Baghrir
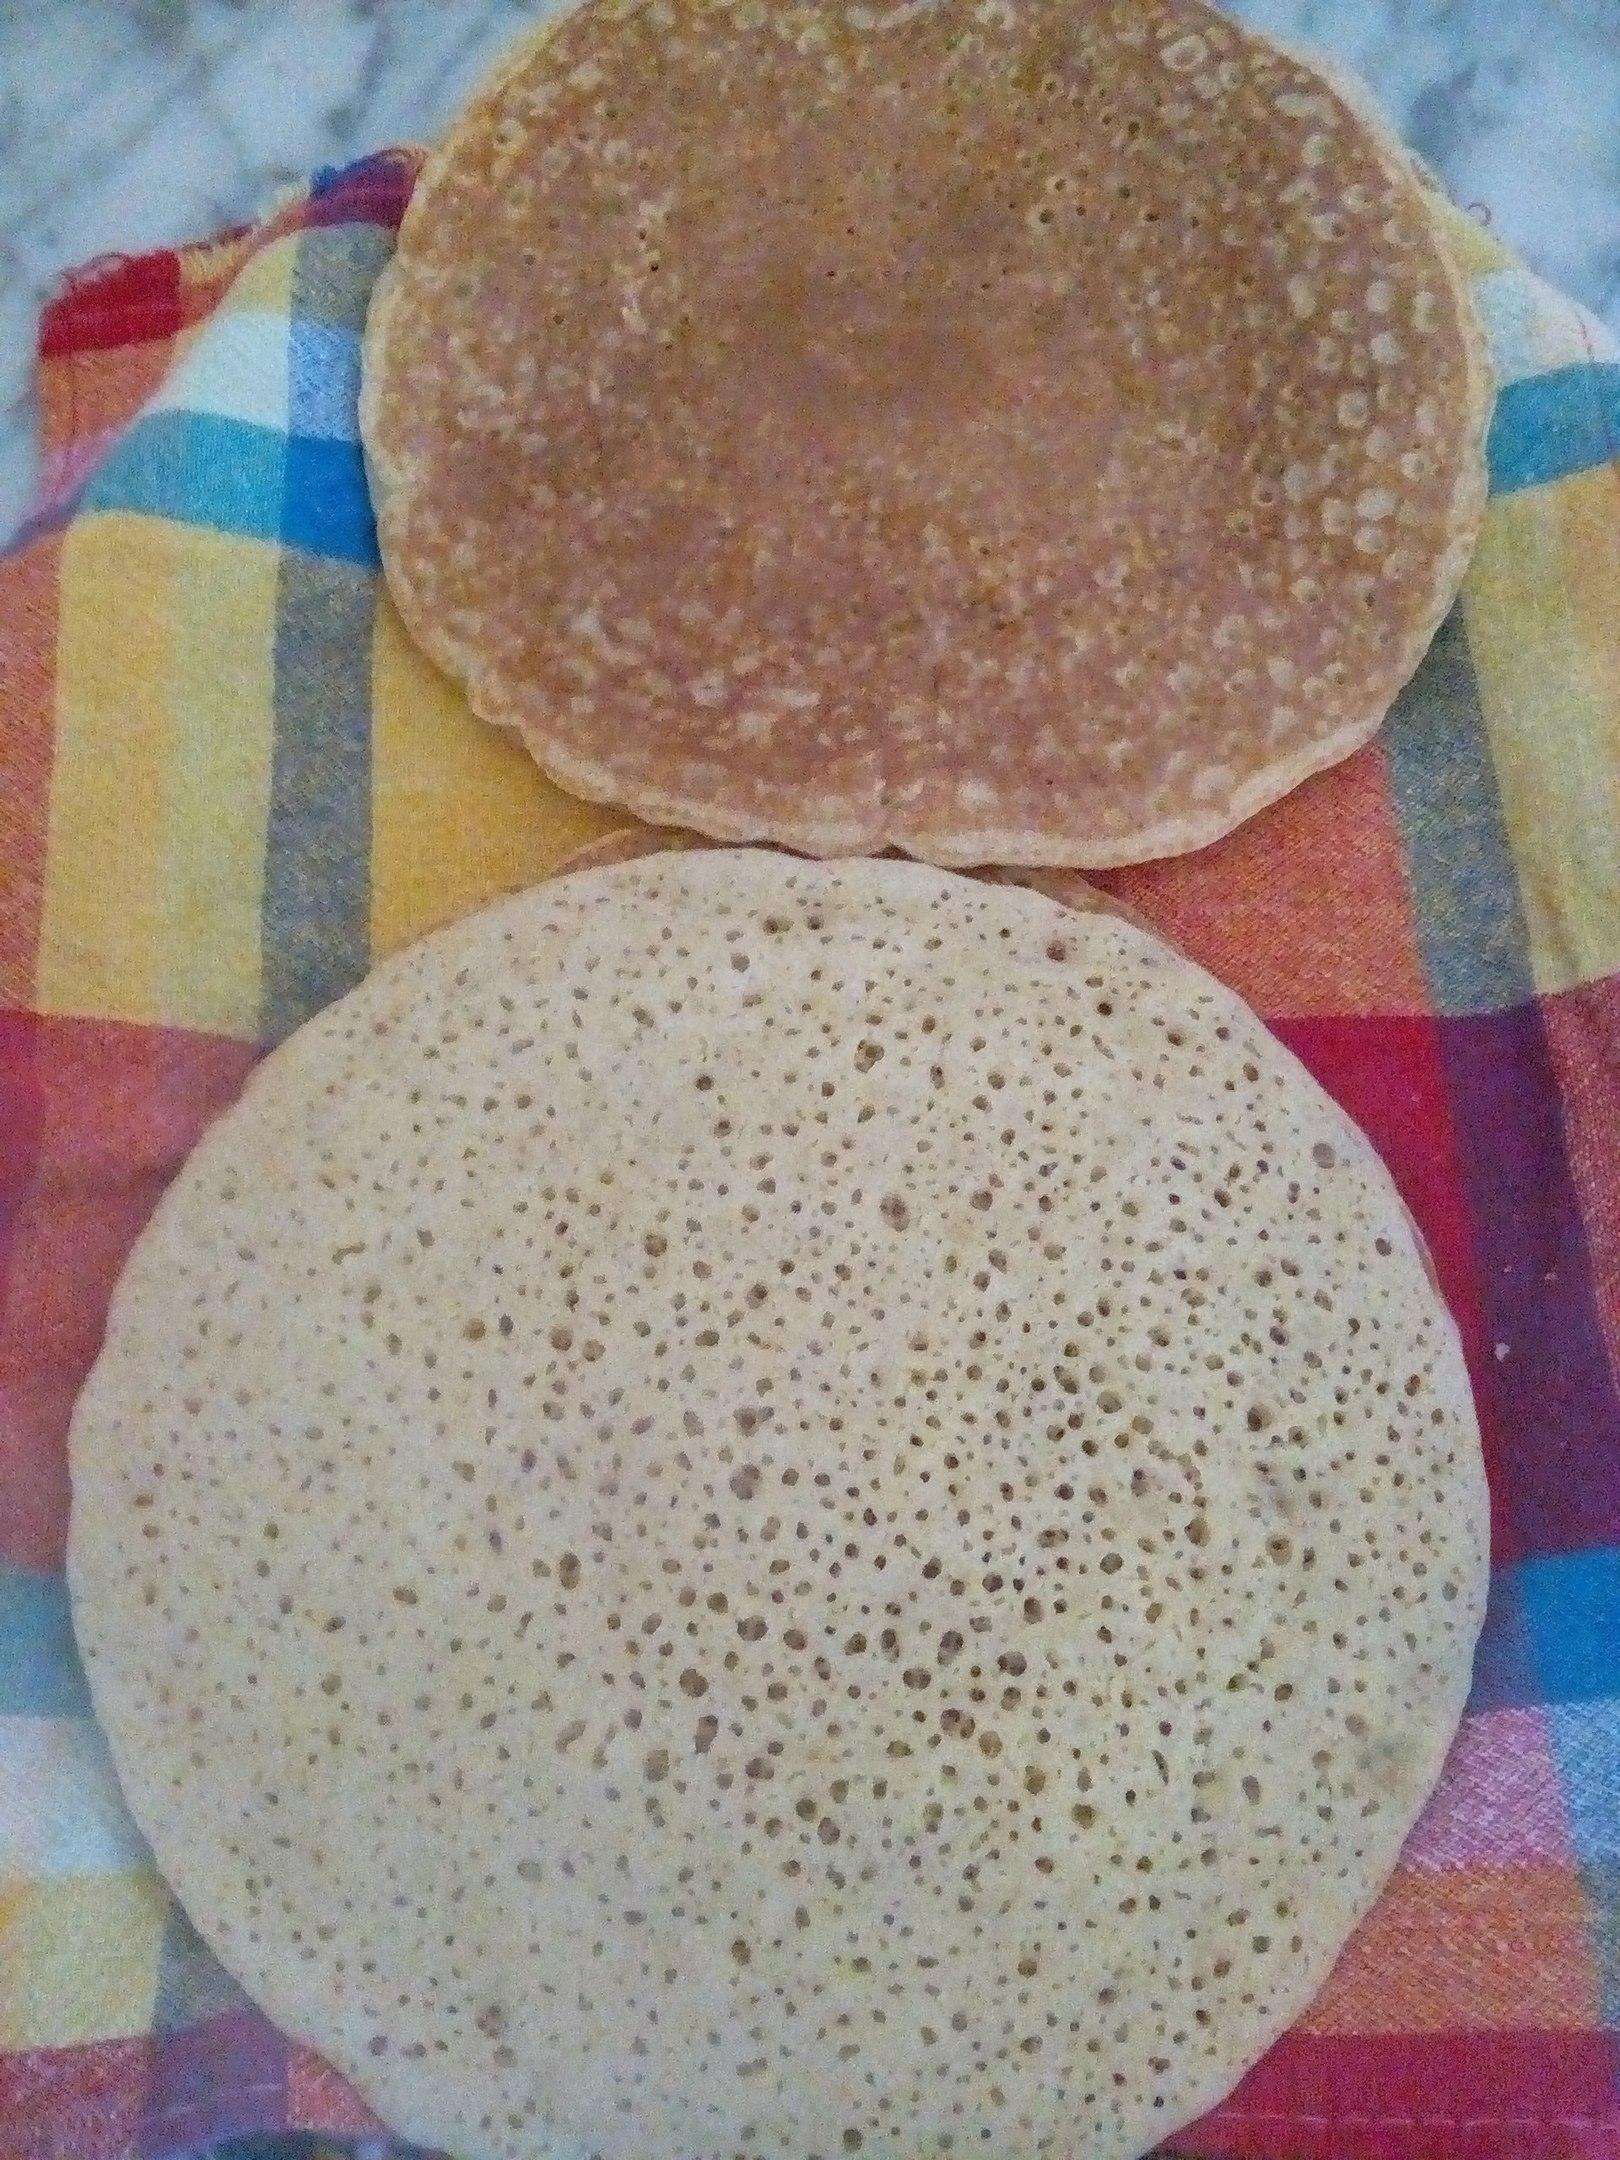
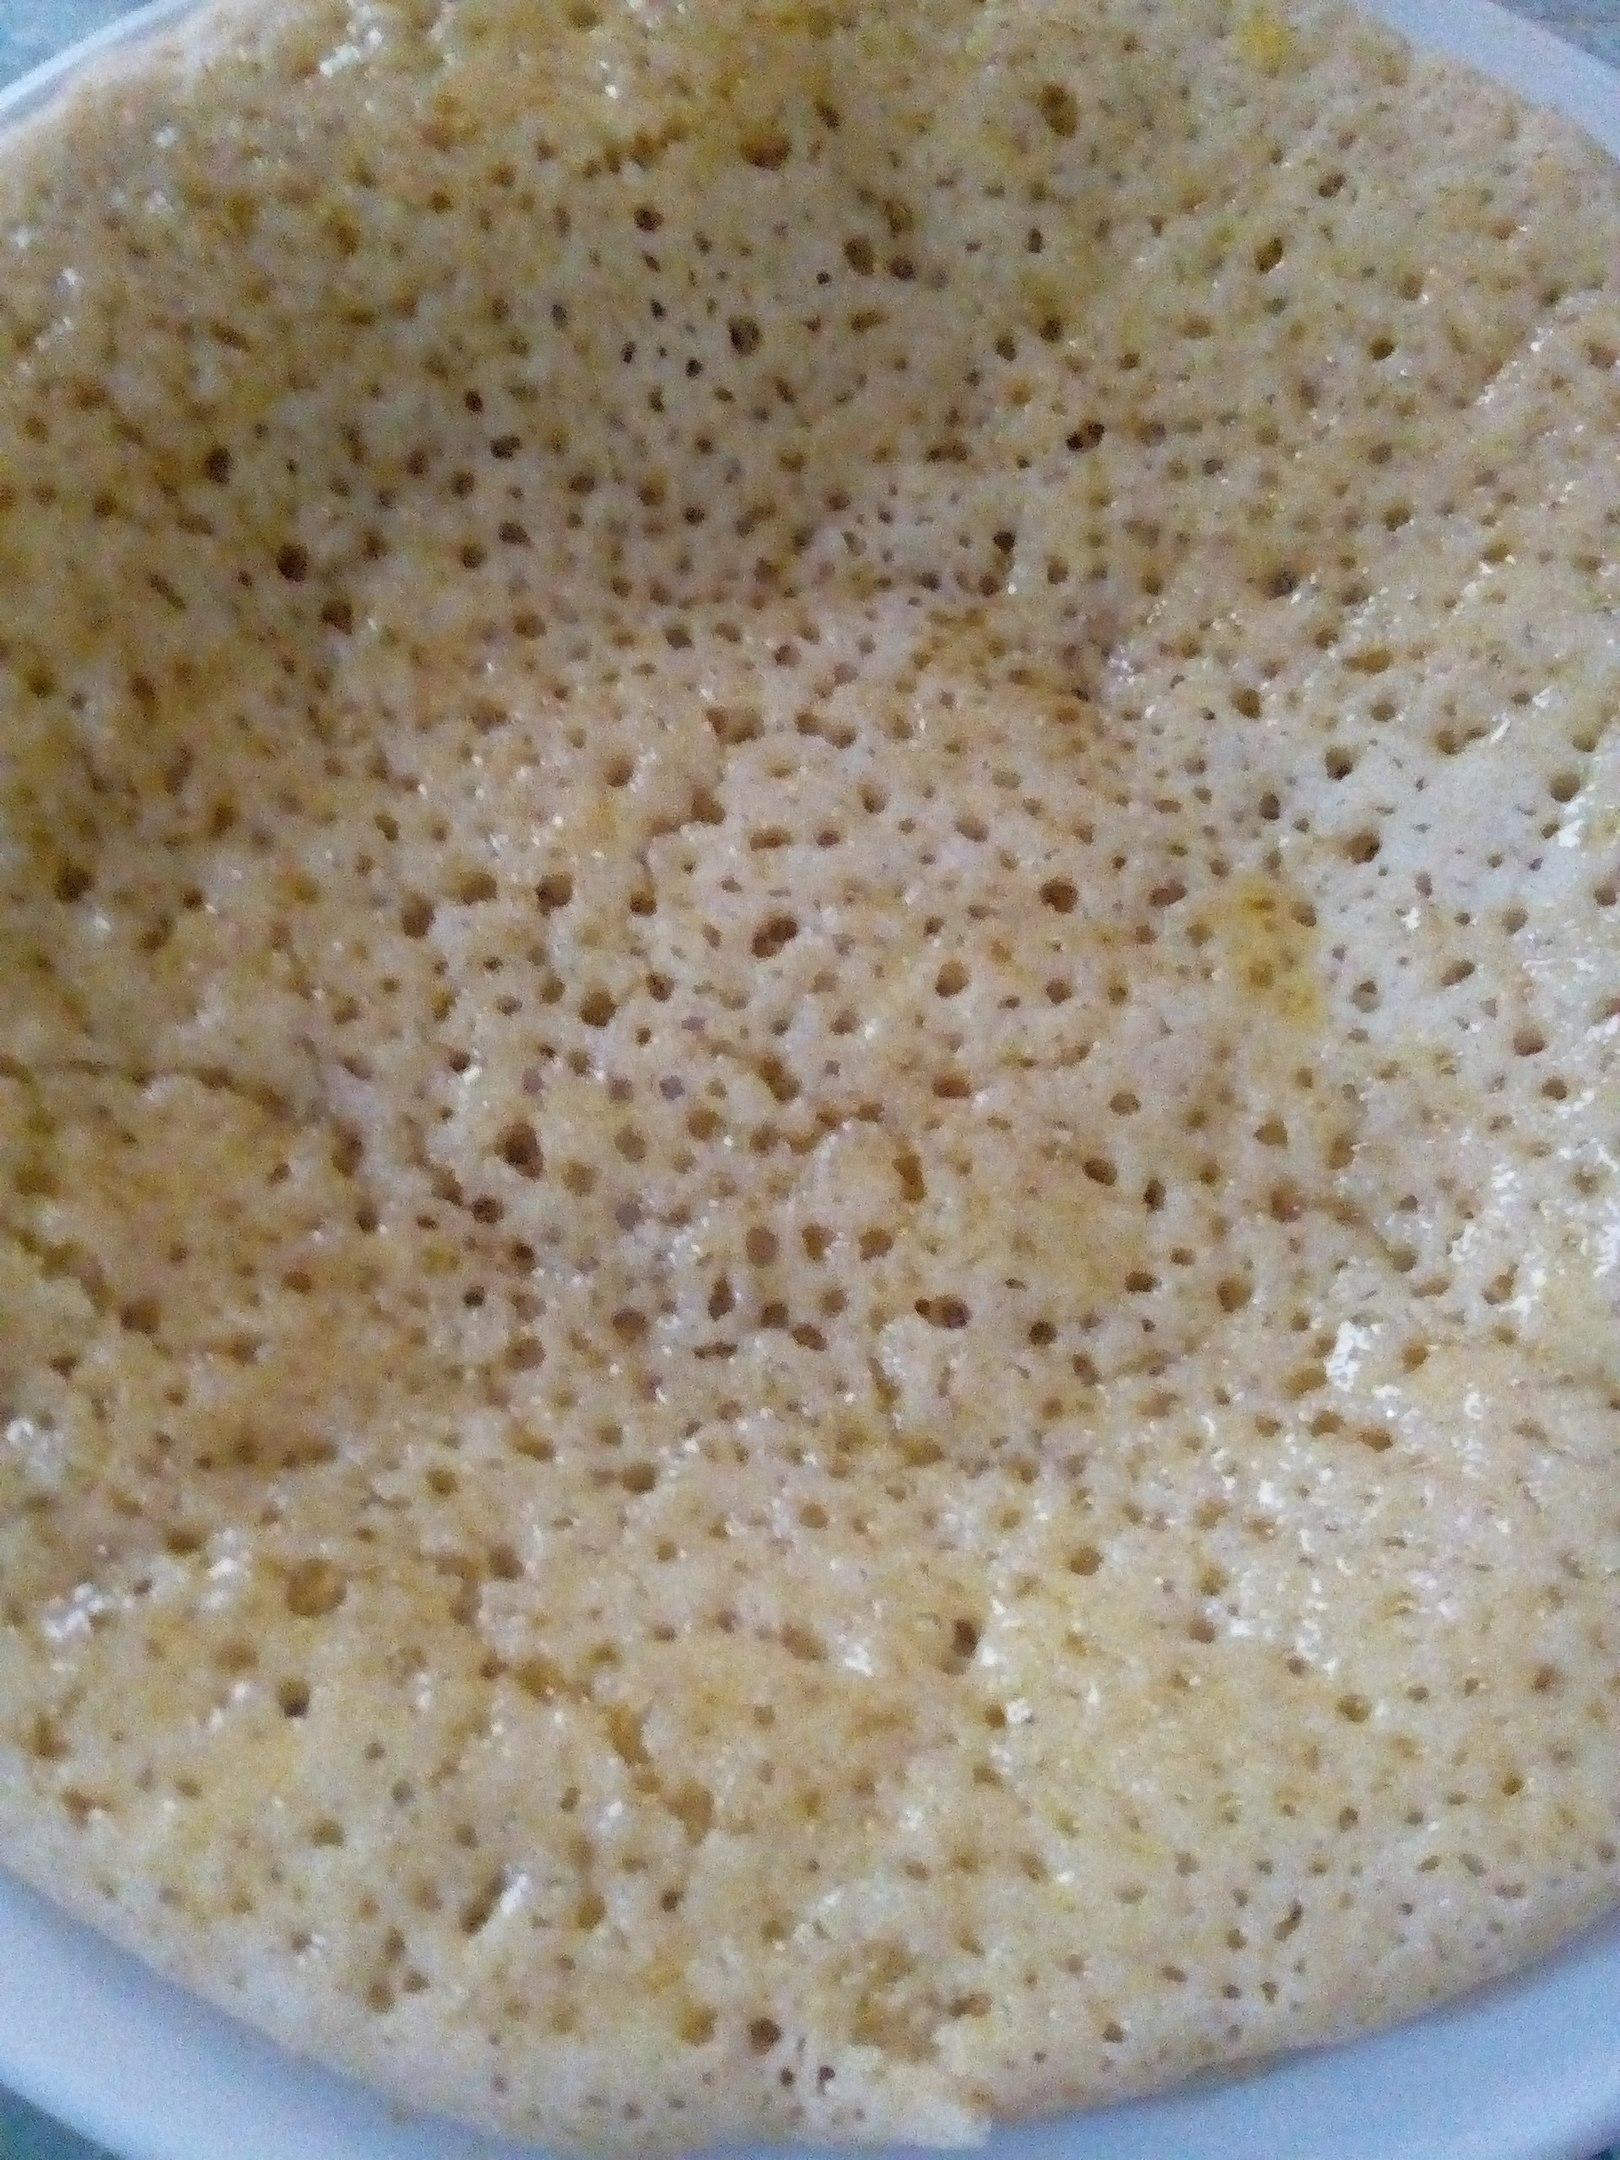
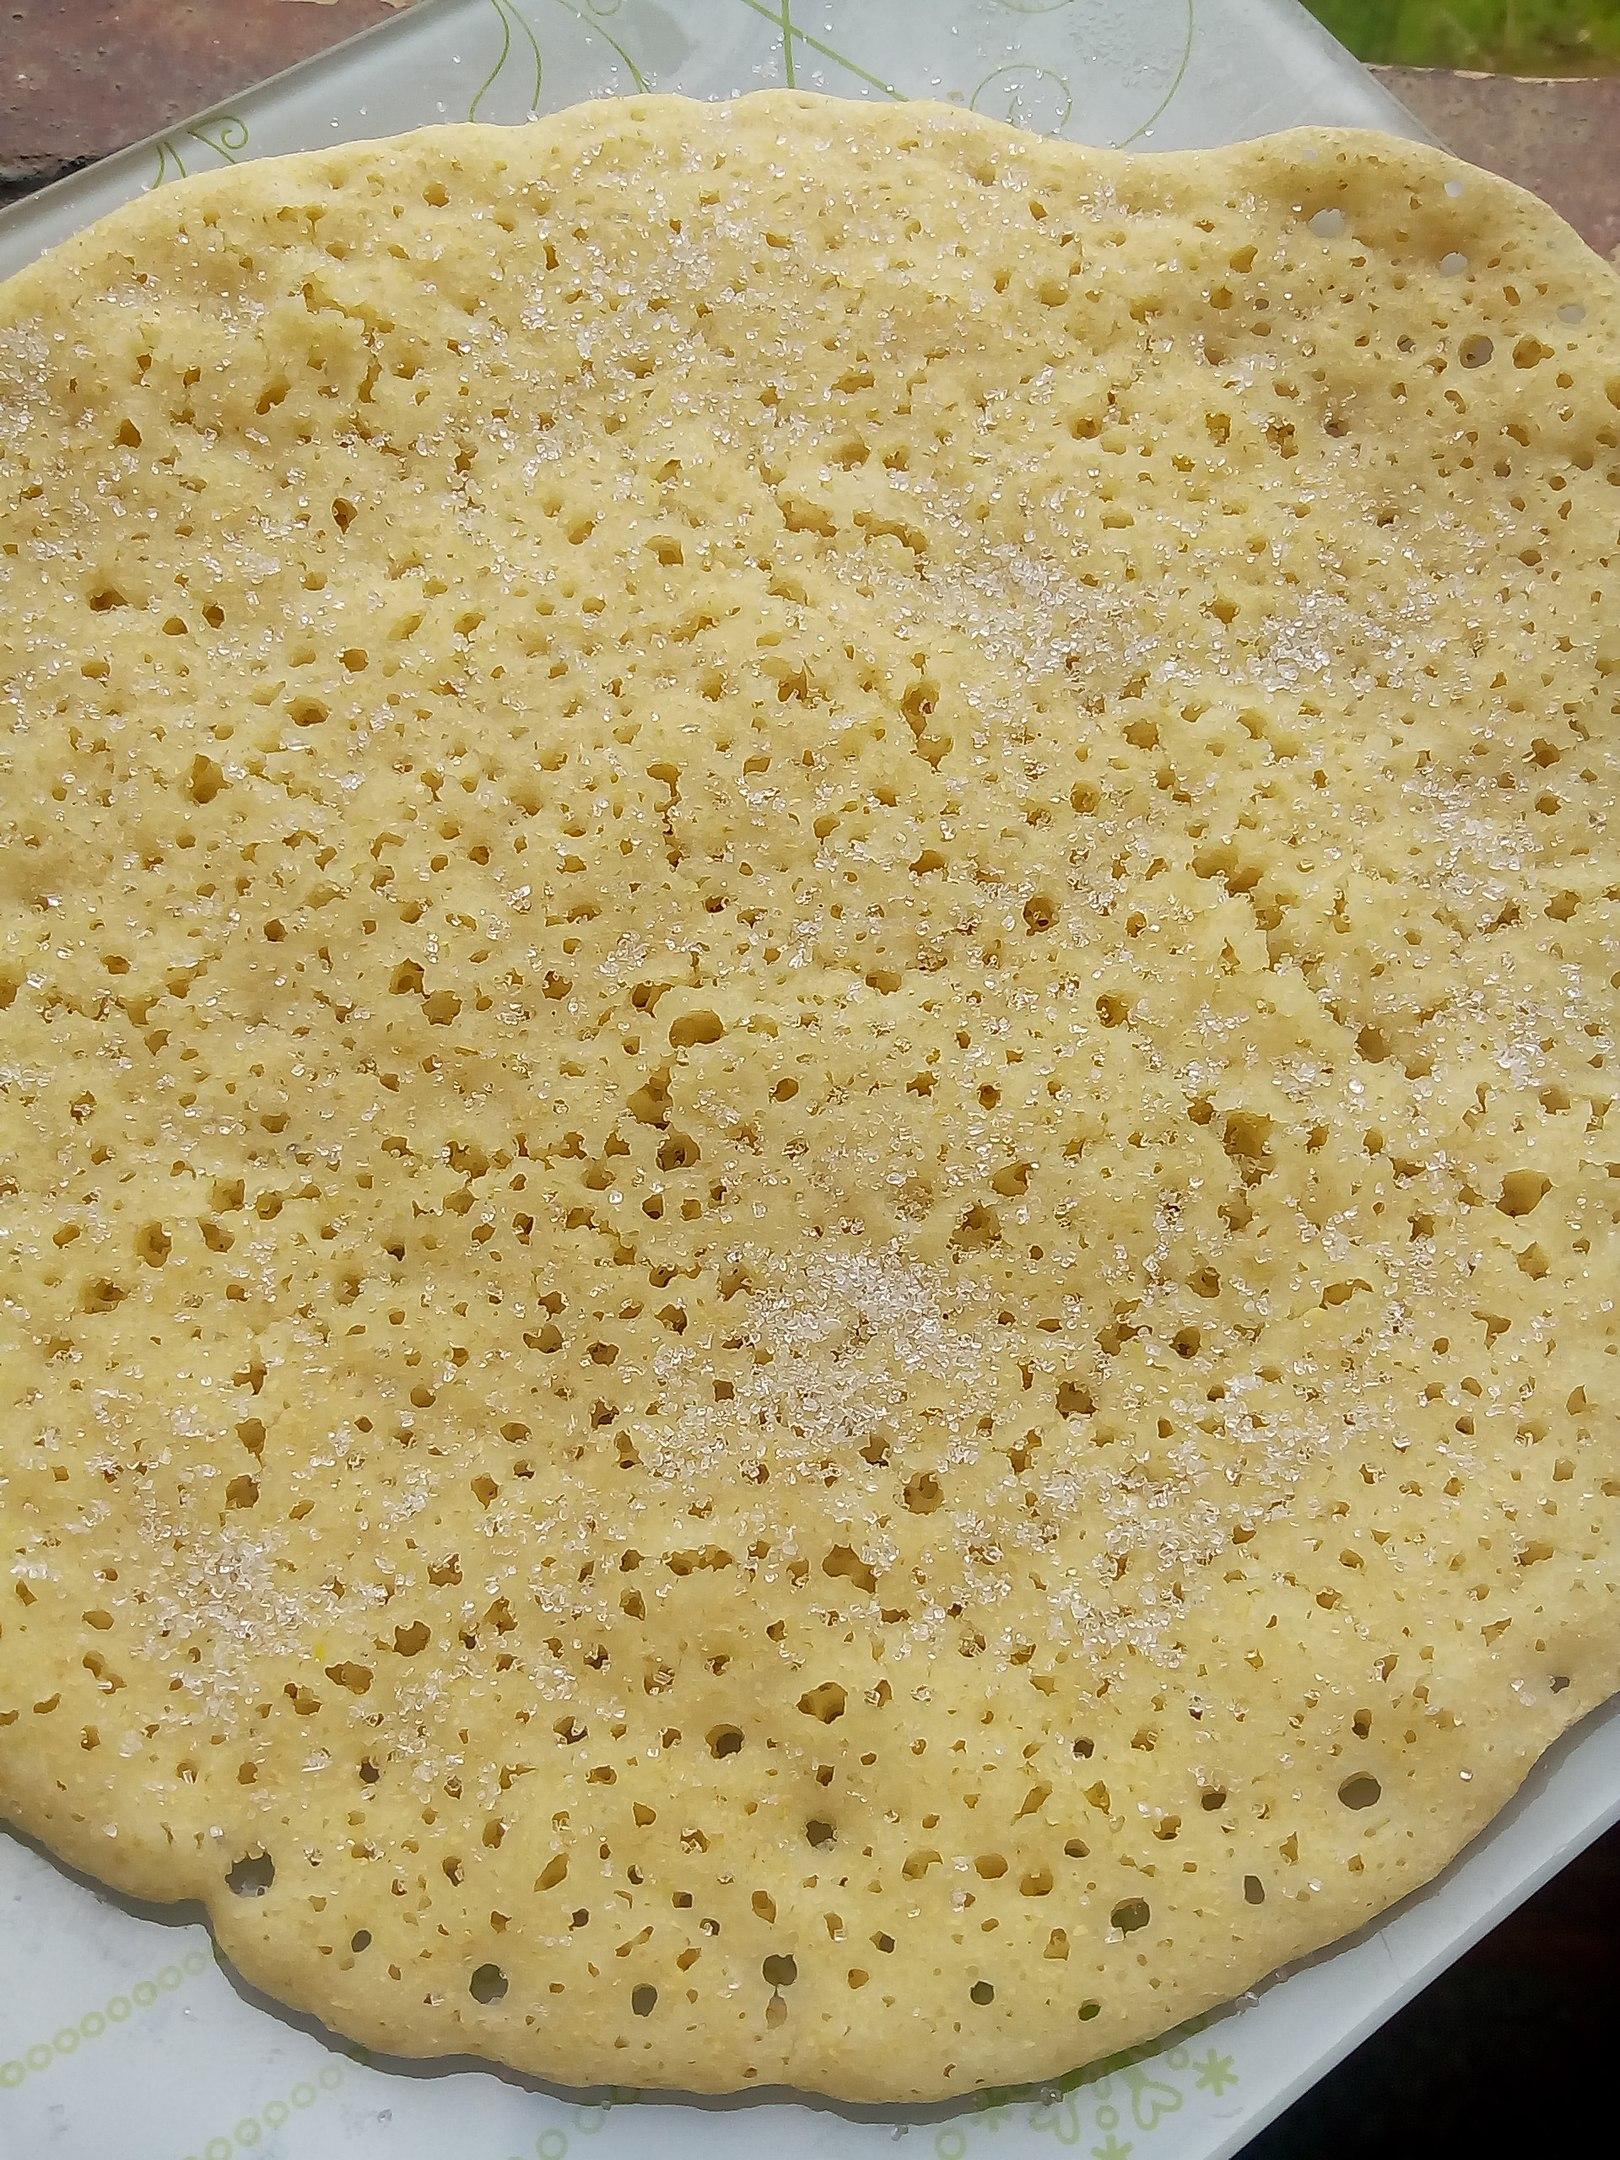
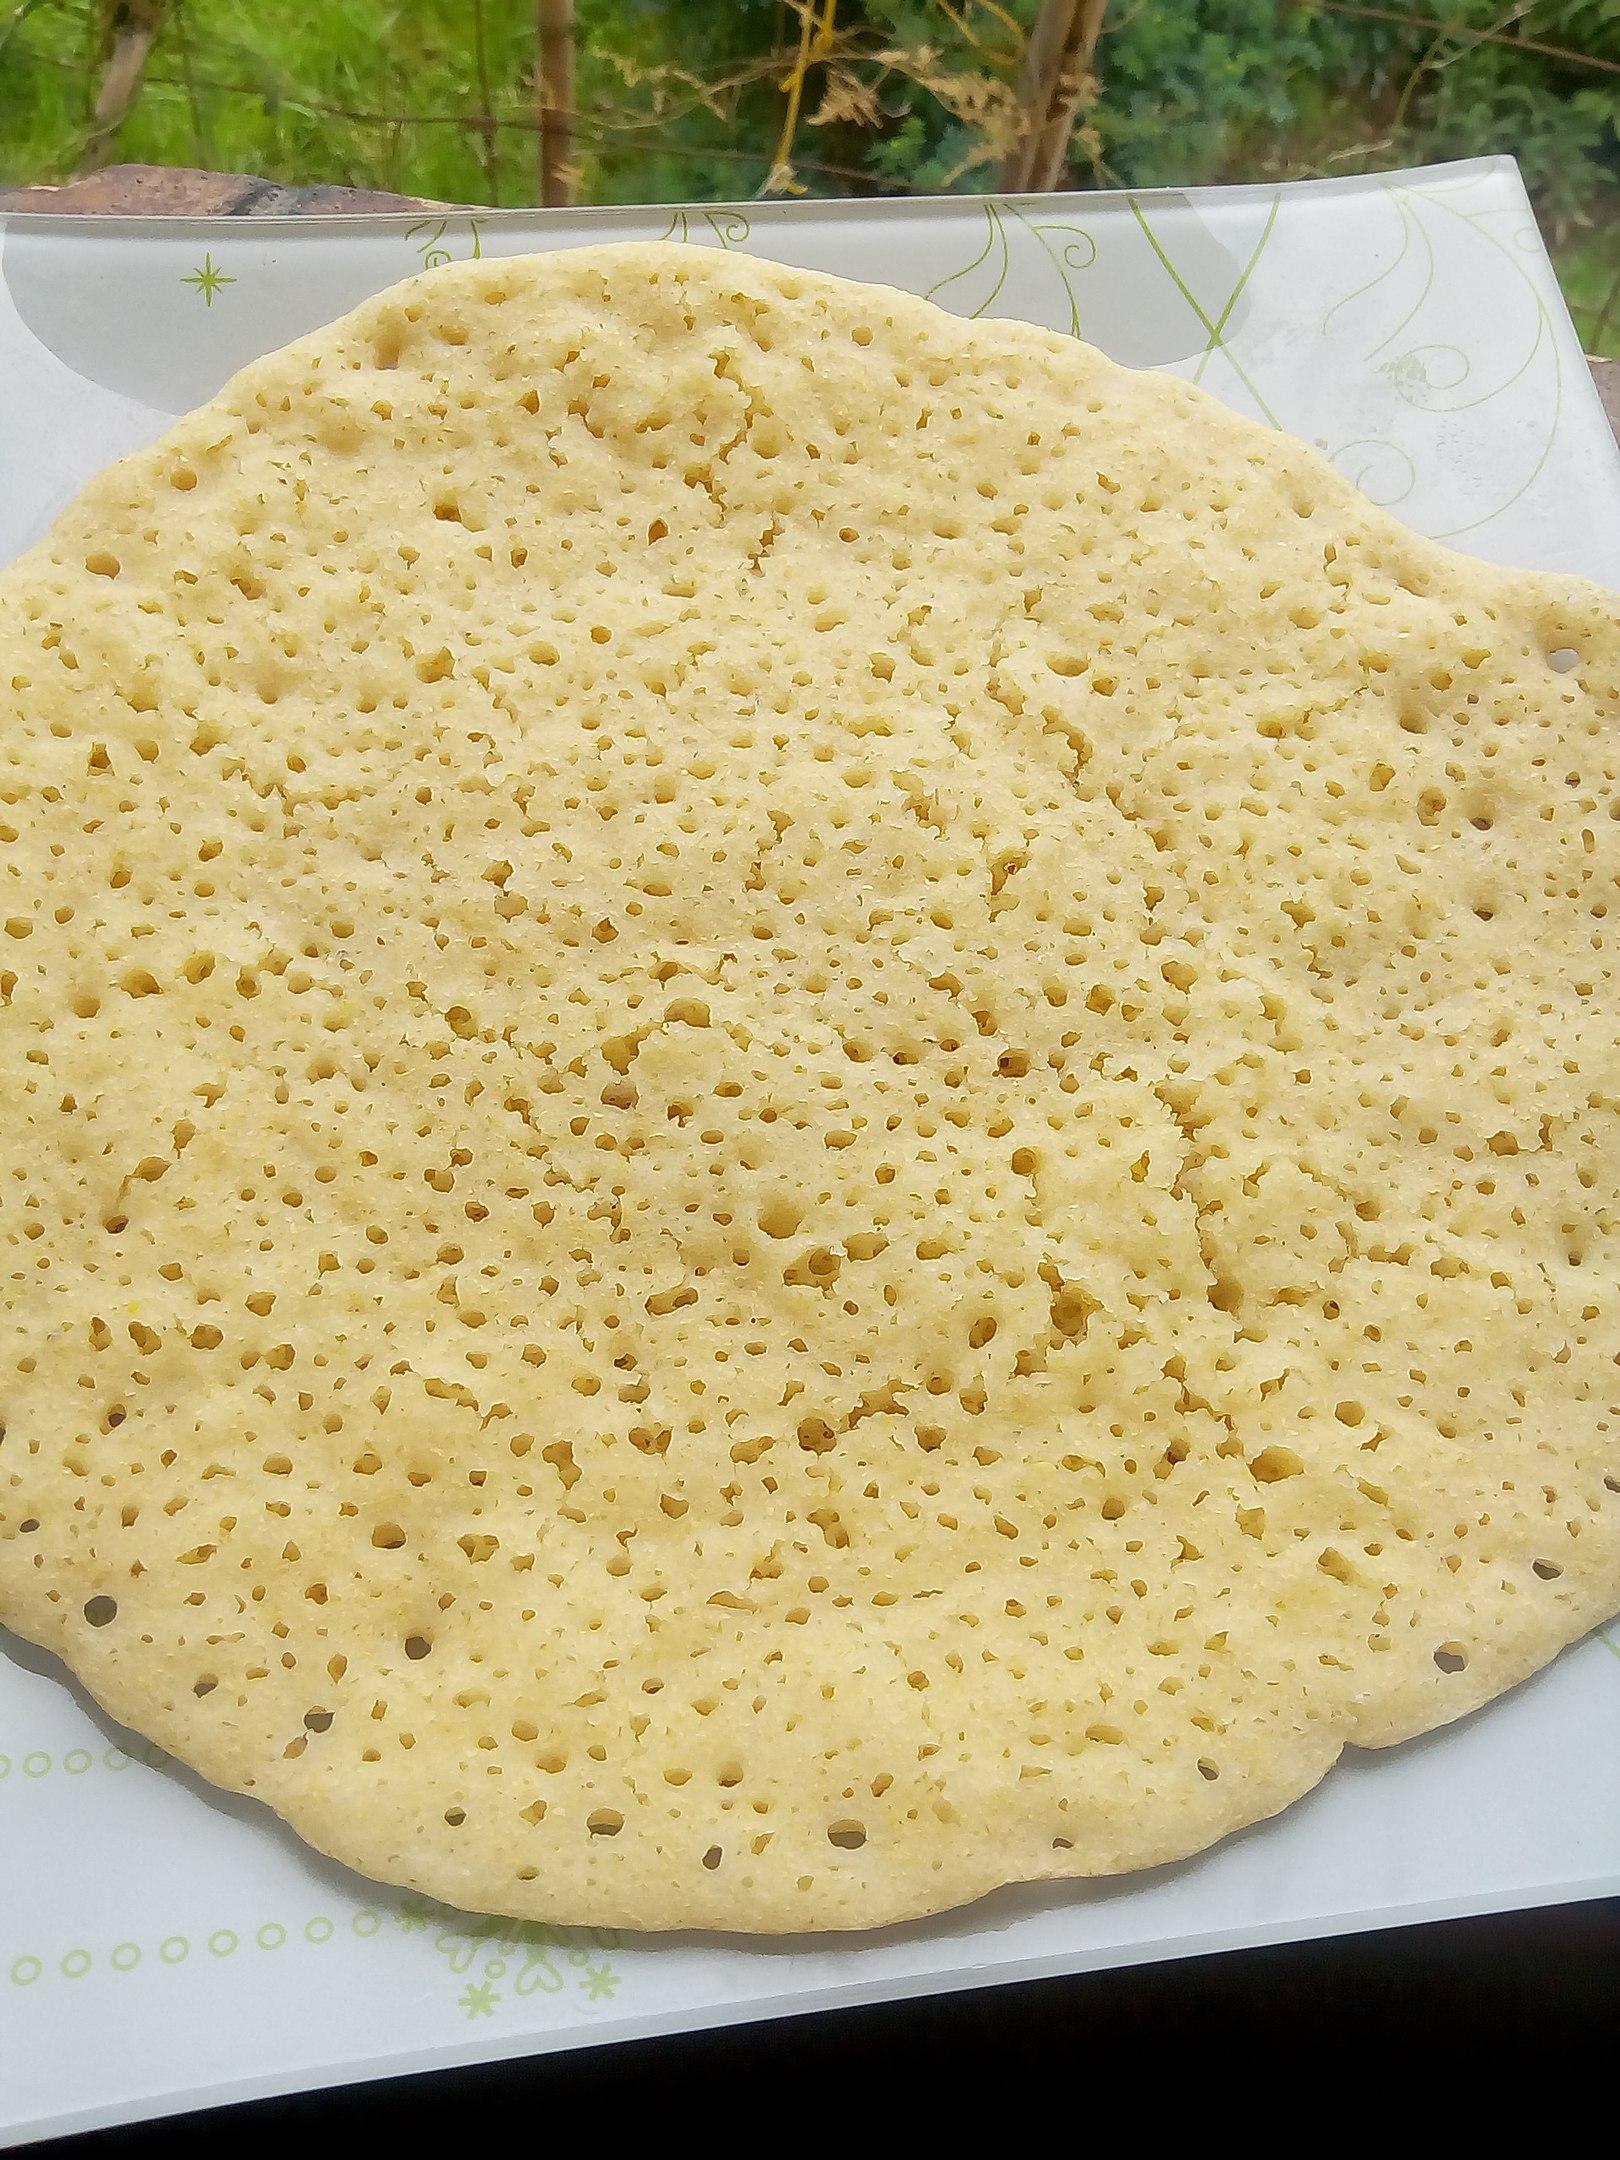
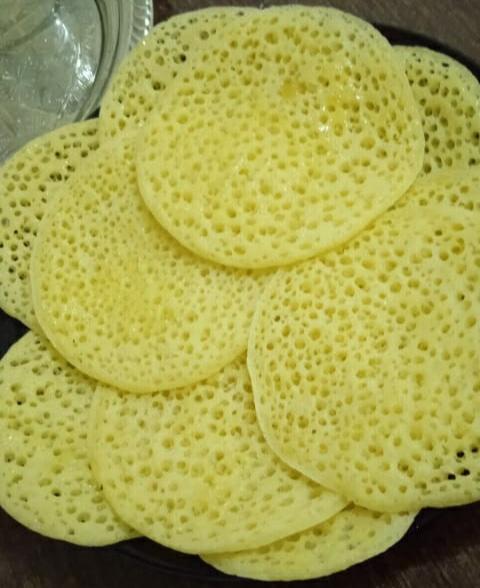
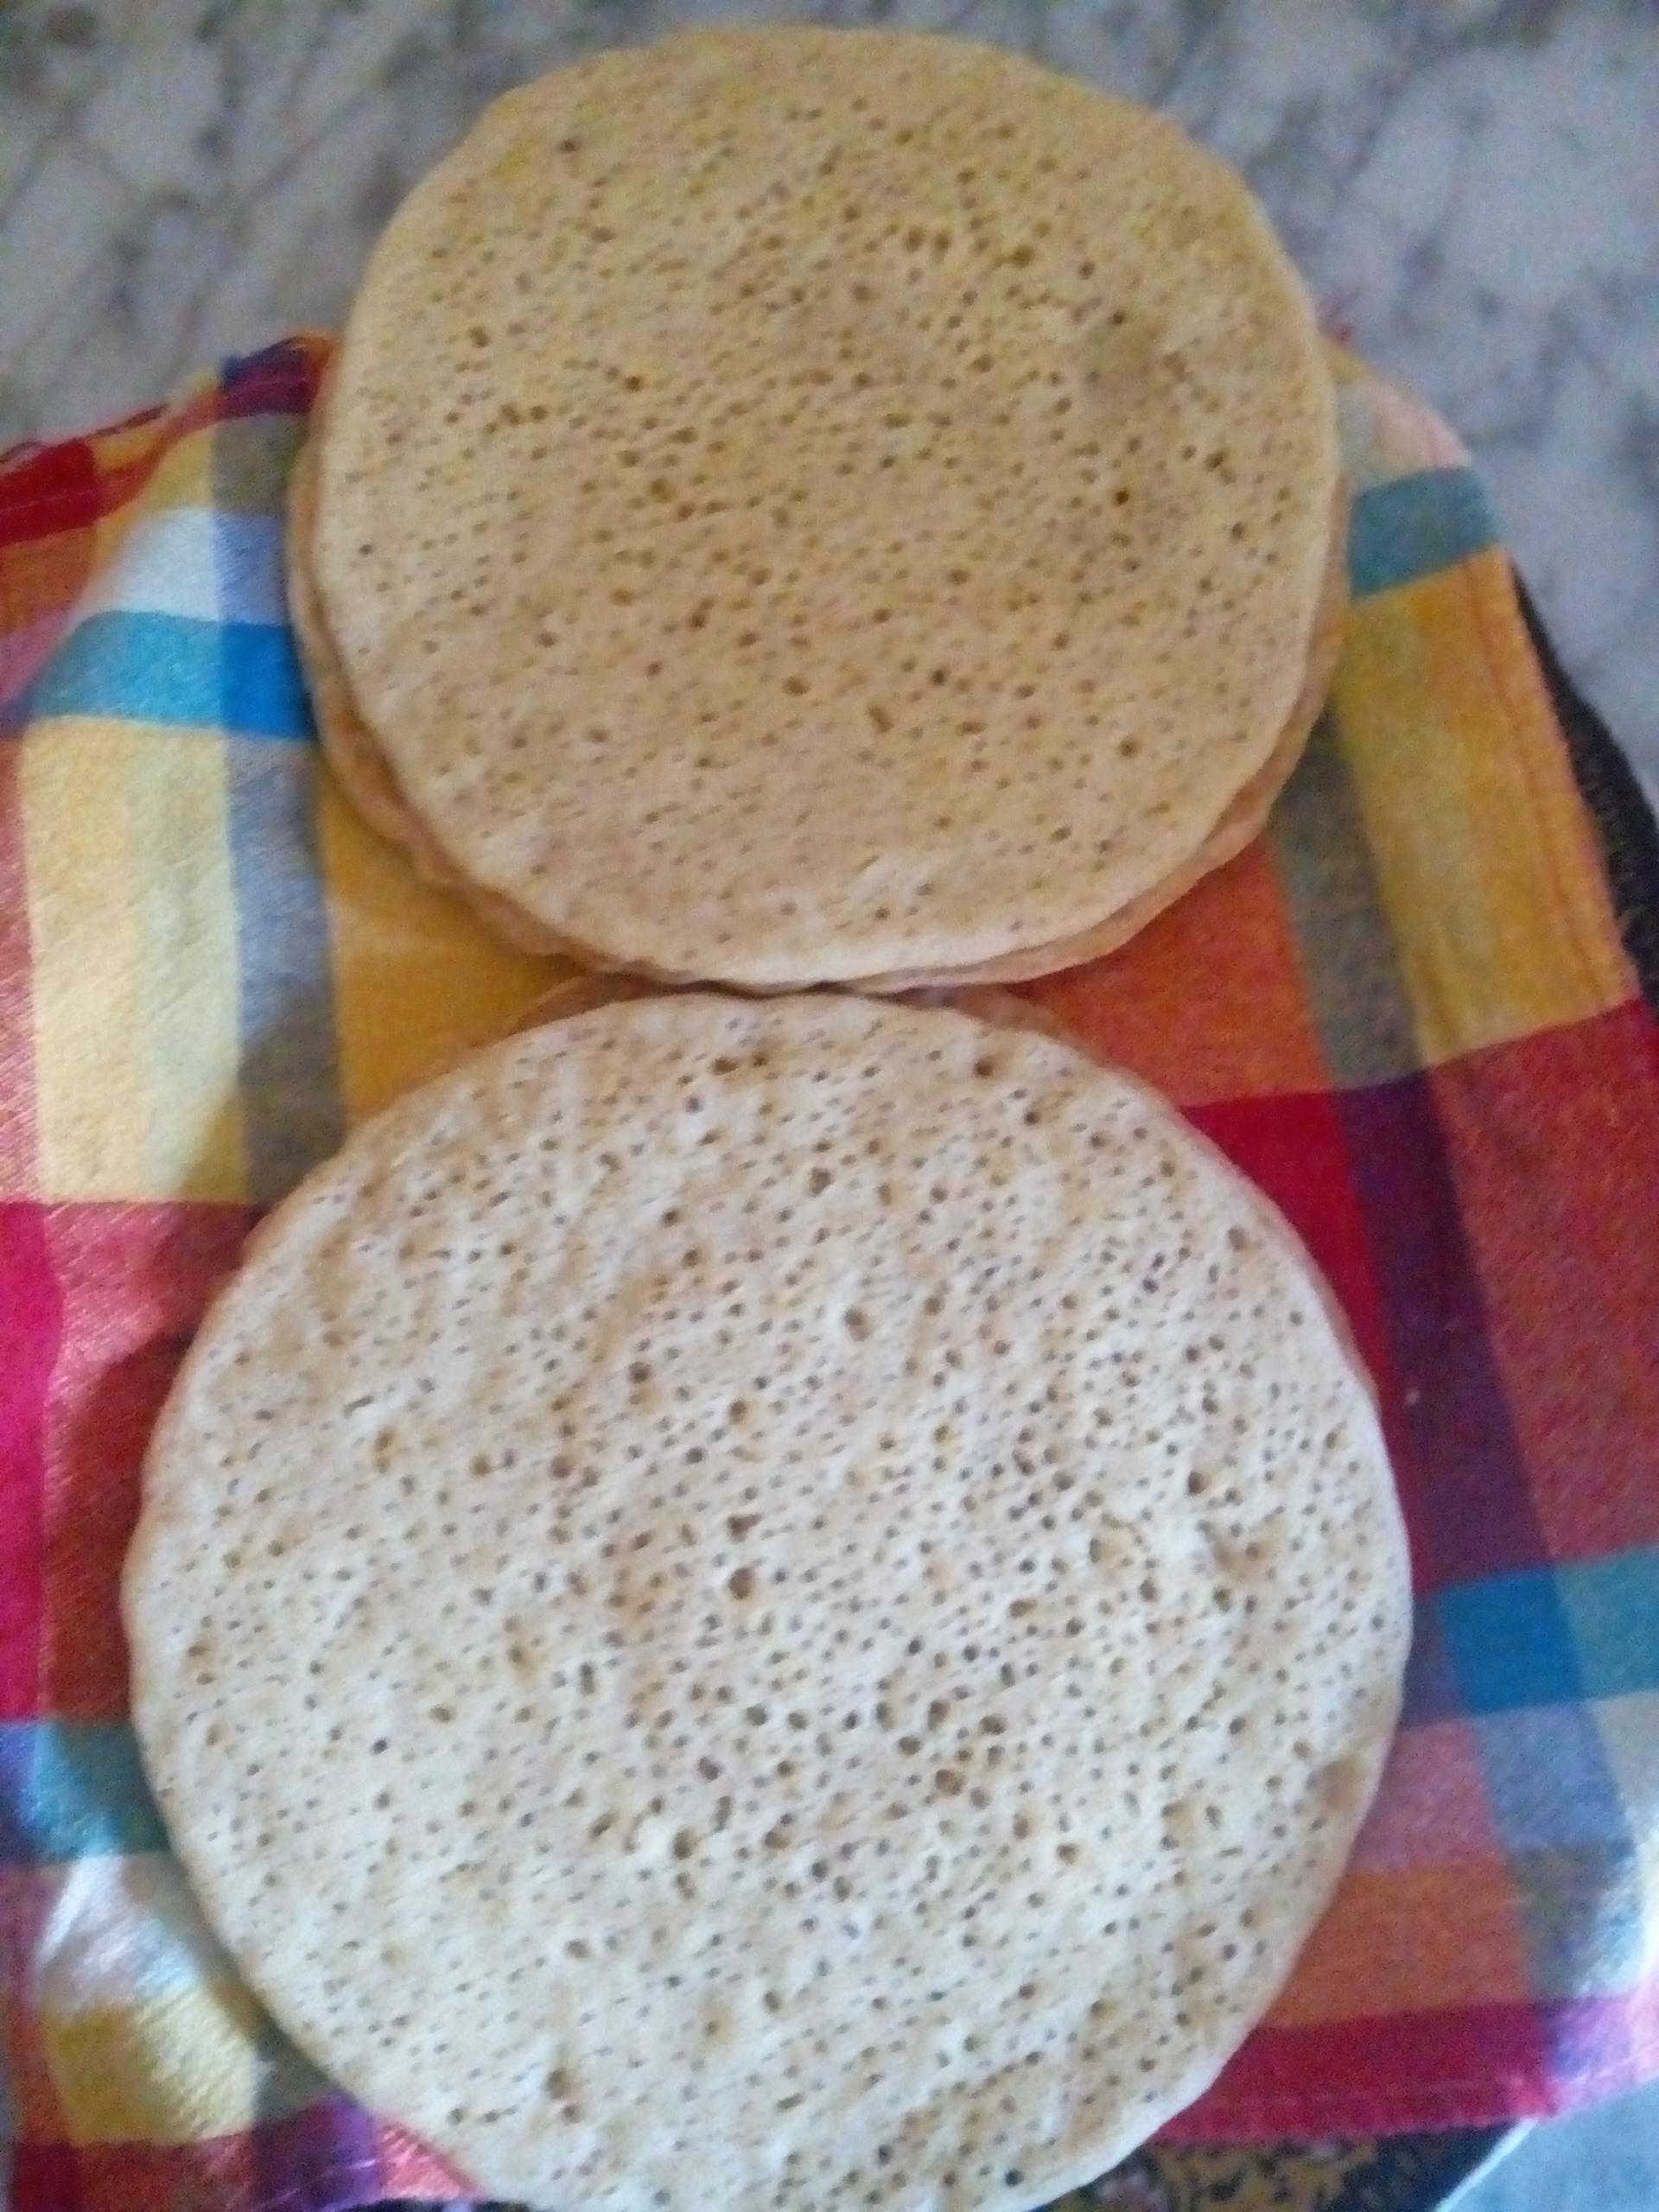
Also known as:
ar - Arabic: بغرير
arz - Egyptian Arabic: البغربر
de - German: Baghrir
es - Spanish: Baġrīr
fr - French: Baghrir
he - Hebrew: באגריר
ig - Igbo: Baghrir
it - Italian: Baghrir
jv - Javanese: Baghrir
nl - Dutch: Baghrir
ru - Russian: Багрир
sv - Swedish: Baghrir
uz - Uzbek: Bagʻrir
Category: pancake (pancake)
Cuisine: Algerian, Moroccan, Tunisian
Associated cuisines: Algerian, Moroccan, Tunisian
Area: Maghreb
Countries: Algeria, Morocco, Tunisia
Region: Northern Africa, , , ,
Pancake-like dish that are small, spongy, and made with semolina or flour; when cooked correctly, they are riddled with tiny holes (which soak up whatever sauce they are served with). The most common way to eat them is by dipping them in a honey-butter mixture, but they can also be cut into wedges and served with jam.